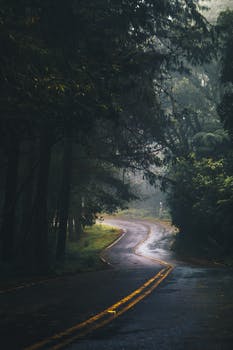
Label: No Watermark